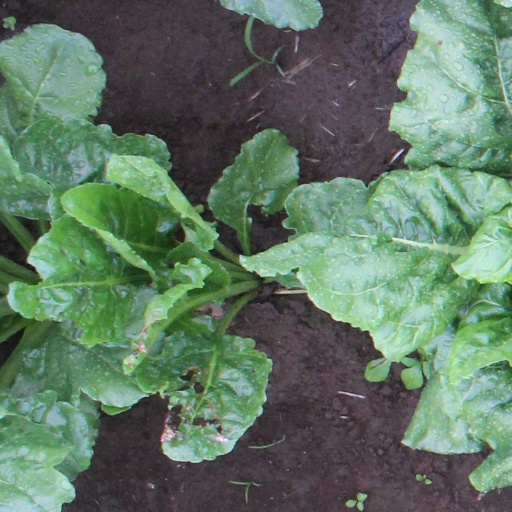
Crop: sugar beet